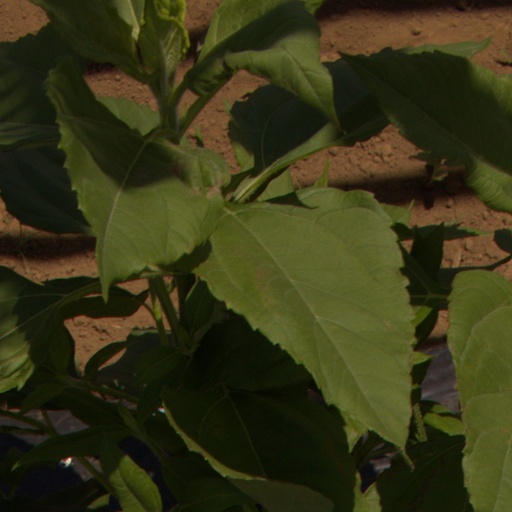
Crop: Jerusalem artichoke